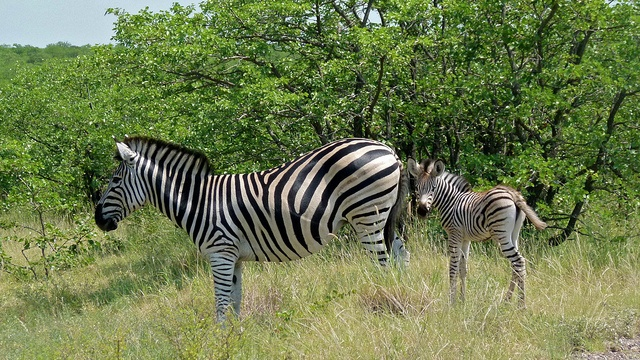
A mother zebra and her baby among the grass and trees.
A zebra mother and baby in a grassy and forrested area.
A parent zebra with a child zebra in a grassy environment.
an adult and a baby zebra standing on a grassy hill.
Two zebra walking past a grassy forest in the daytime.